Arthur Crosfield

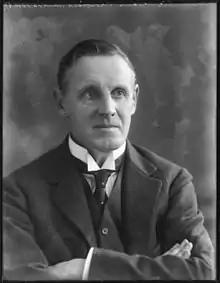

Sir Arthur Henry Crosfield, 1st Baronet (5 April 1865 – 22 September 1938) was a Liberal Member of Parliament (MP) for Warrington from 1906 to December 1910.